Natalio Lorenzo

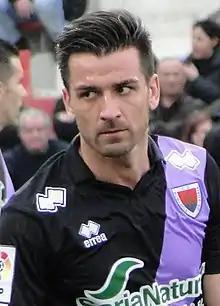
Natalio with Numancia in 2015

Natalio Lorenzo Poquet (born 18 September 1984), known simply as Natalio, is a Spanish professional footballer who plays as a forward for Real Avilés.